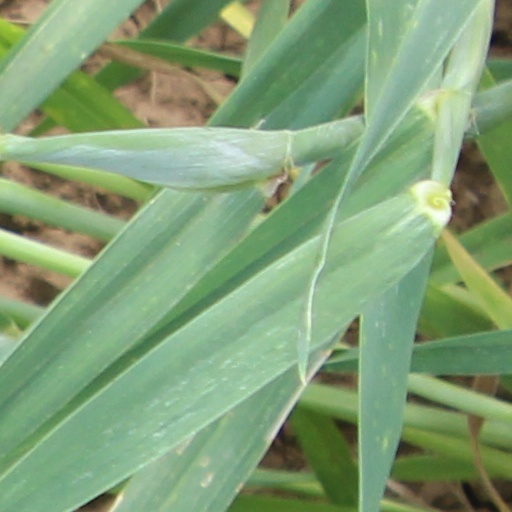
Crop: wheat